Tatebayashi Station

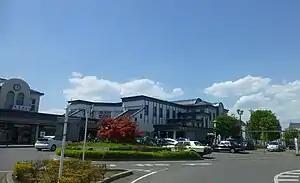
Tatebayashi Station building, April 2016

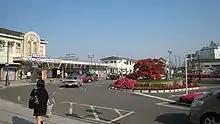
Station forecourt, 2007

Tatebayashi Station is served by the Tōbu Isesaki Line, and is located 74.6 km from the line's Tokyo terminus at . It is also the terminal station for the Tōbu Koizumi Line and Tōbu Sano Line.